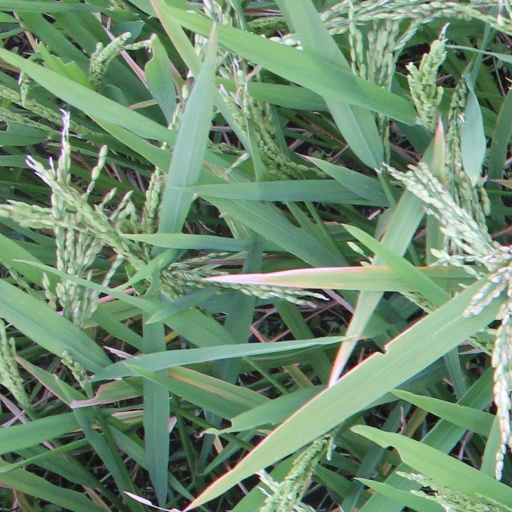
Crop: rice